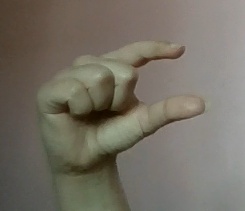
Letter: dal